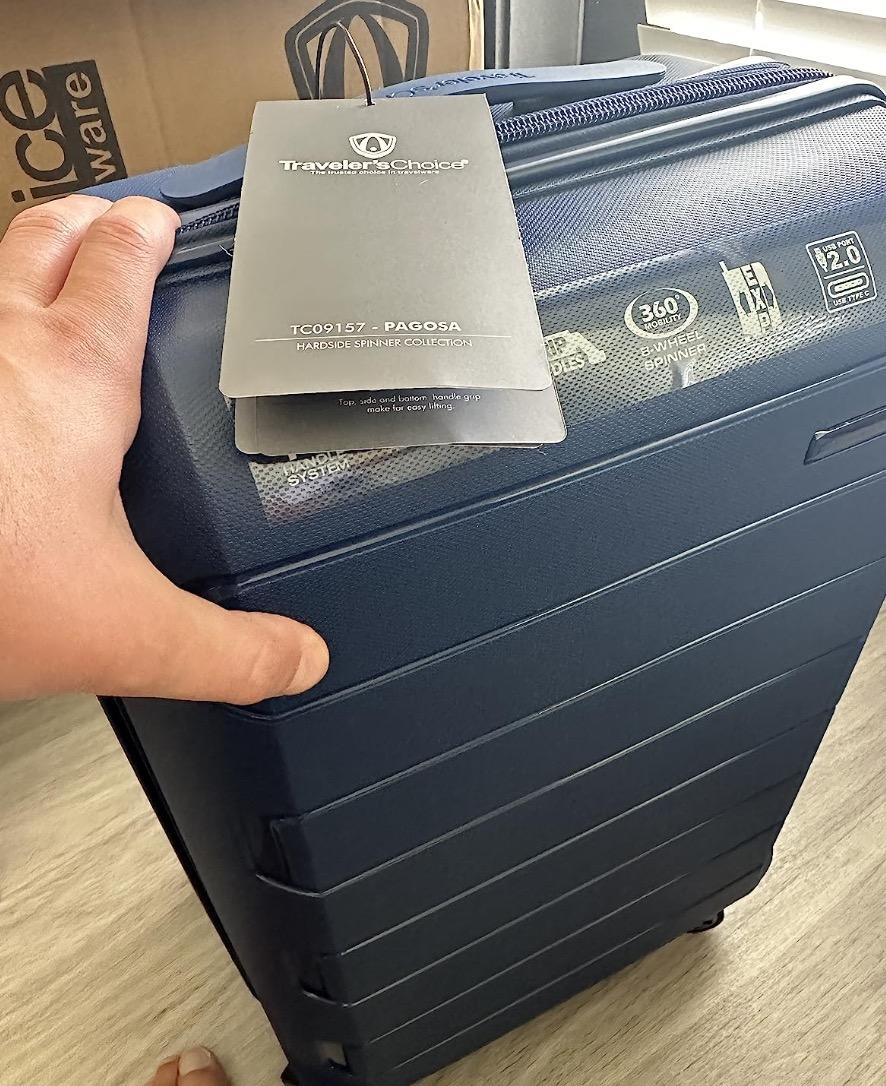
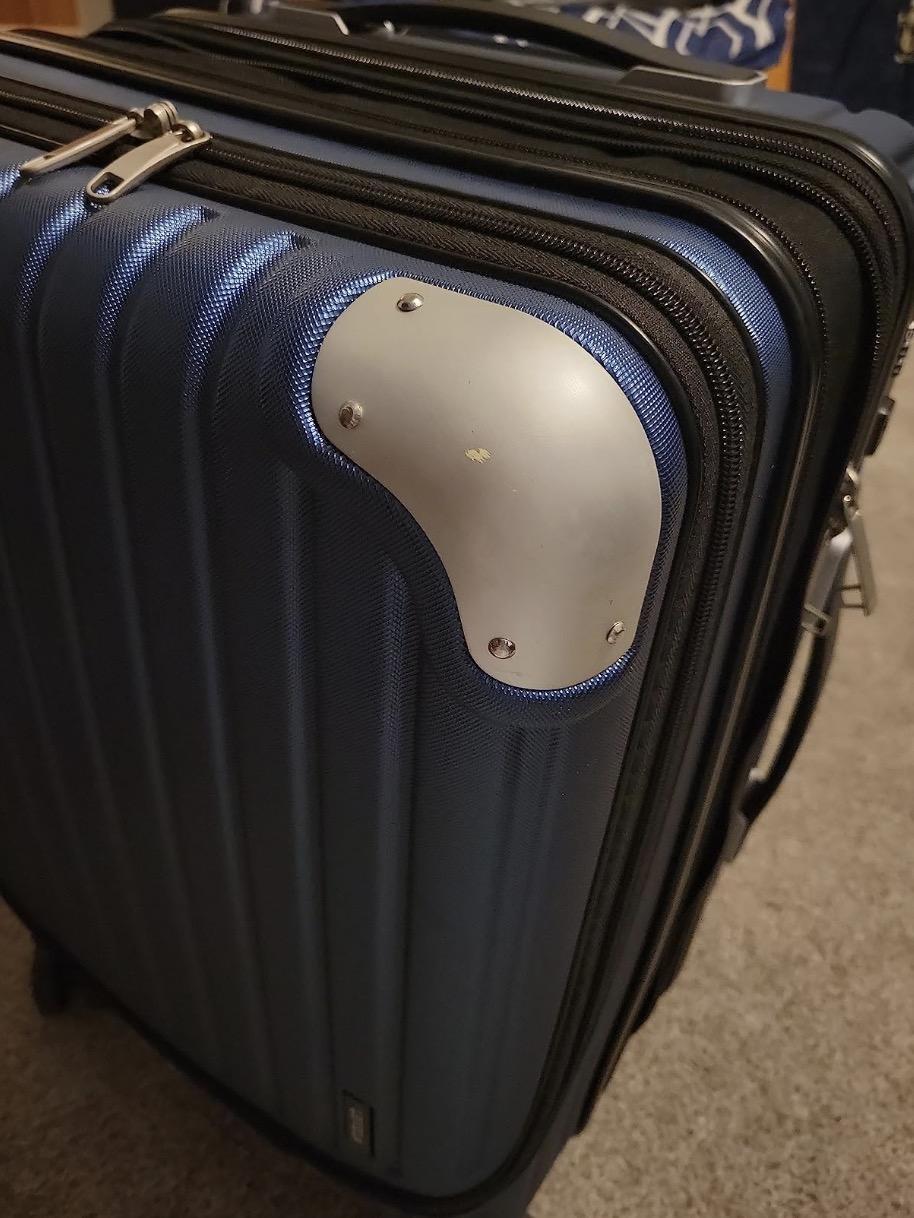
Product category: items_tea
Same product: no